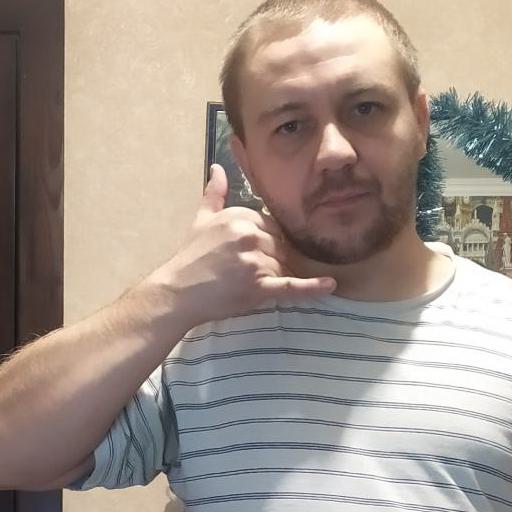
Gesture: call